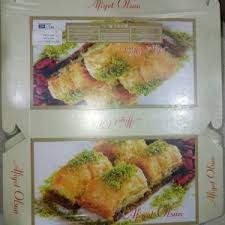
Yemek: baklava